The Last Testament of Oscar Wilde

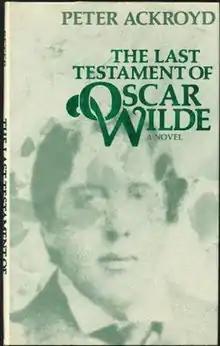
First edition cover

The Last Testament of Oscar Wilde is a 1983 novel by Peter Ackroyd. It takes the form of a fictional diary written by Oscar Wilde. Ackroyd's second novel, it won the 1984 Somerset Maugham Award for authors under the age of 35.